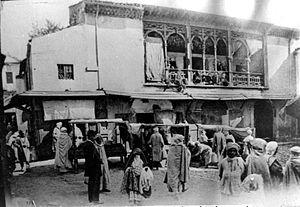
Le royaume des Aït Abbès ou sultanat des Beni Abbès, en berbère tagelda n At Ɛebbas, en arabe : سلطنة بني عباس, est un ancien État d'Afrique du Nord, puis un fief et une principauté, contrôlant du XVIᵉ siècle au XIXᵉ siècle la petite Kabylie et ses alentours. Il est désigné dans l'historiographie espagnole comme « reino de Labes » ; parfois plus communément désigné par sa famille régnante, les Mokrani, en berbère At Muqran, en arabe أولاد مقران. Sa capitale est la Kalâa des Beni Abbès, une citadelle imprenable de la chaîne montagneuse des Bibans.